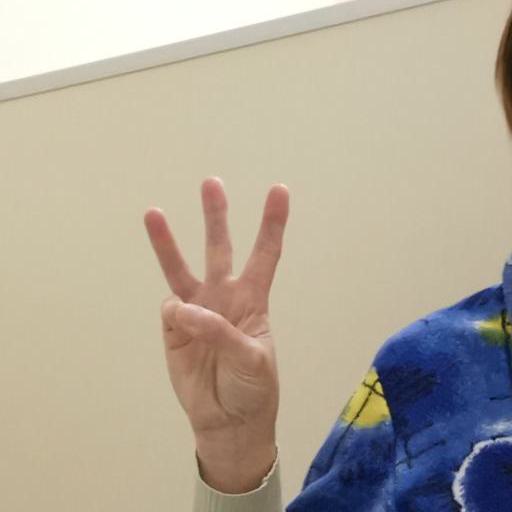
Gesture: three